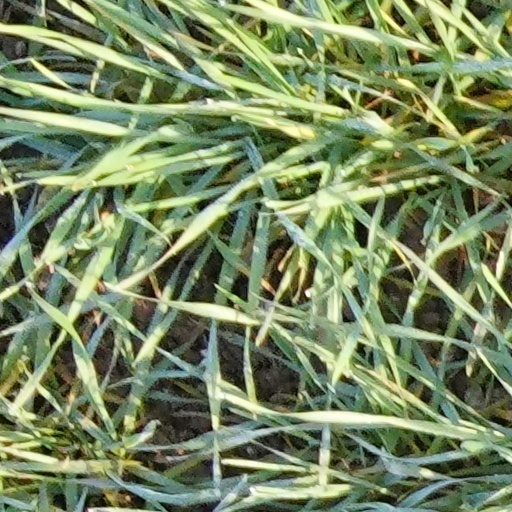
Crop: wheat